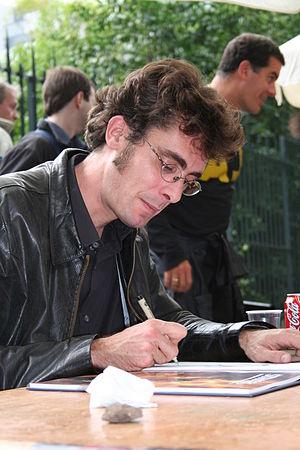
Séance de dédicaces avec Richard Guérineau lors du festival Delcourt 2006 (Paris, France).
Richard Guérineau, né le 18 novembre 1969 à La Roche-sur-Yon, est un auteur de bande dessinée français.